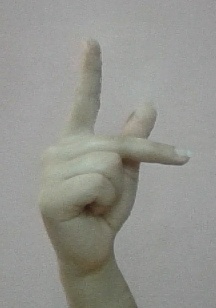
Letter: dha